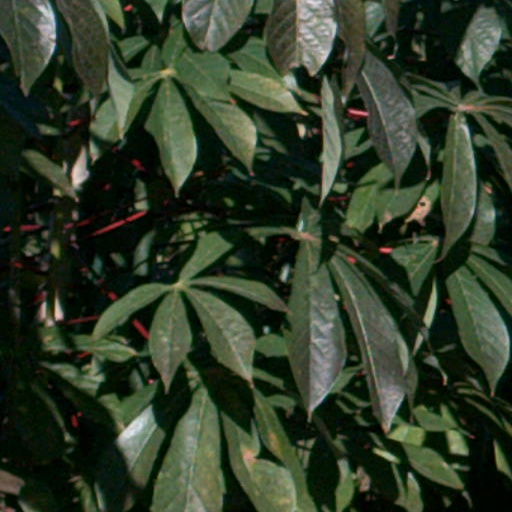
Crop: cassava